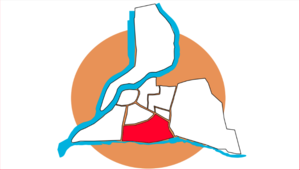
Localisation du quartier Rocade Sud de la ville d'Avignon.
La ville d'Avignon est divisée en neuf quartiers administratifs.
Le quartier Sud Rocade est l'un des 9 quartiers d'Avignon en région Provence-Alpes-Côte d'Azur.